International Geography Olympiad

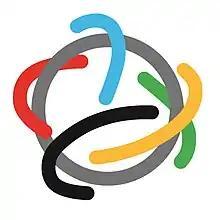
The logo of the International Geography Olympiad

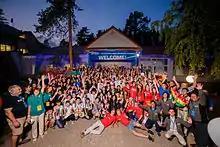
Group photo at the 12th International Geography Olympiad in Russia in August 2015.

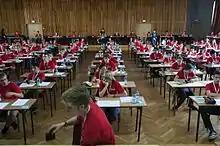
Written Response Test at the 11th International Geography Olympiad in Poland in August 2014.

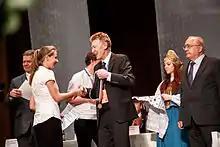
Awarding of an International Geography Olympiad Gold Medal at the Opening Ceremony of the International Geographical Union Conference in Moscow, Russia, in August 2015.

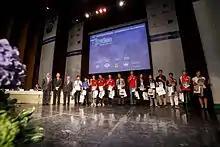
Gold Medal Winners from the 12th International Geography Olympiad at the Opening Ceremony of the International Geographical Union Conference in Moscow, Russia, in August 2015.

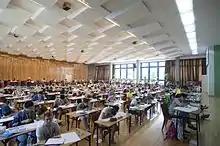
Geographical Analysis Component of the Fieldwork Exercise at 11th International Geography Olympiad in Poland in August 2014.

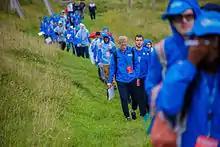
Cartographic Representation Component of the Fieldwork Exercise at 12th International Geography Olympiad in Russia in August 2015.

The International Geography Olympiad (iGeo) is an annual competition for 16- to 19-year-old geography students from all over the world. Students chosen to represent their countries are some of the best, chosen from thousands of students who participate enthusiastically in their own National Geography Olympiads. iGeo tests the abilities of every participant in spatial patterns and processes. The iGeo consists of three parts: a written test, a multimedia test and a substantial fieldwork exercise requiring observation, leading to cartographic representation and geographical analysis. The programme also includes poster presentations by teams, cultural exchanges, and time for students to know their fellow students and explore the host city.